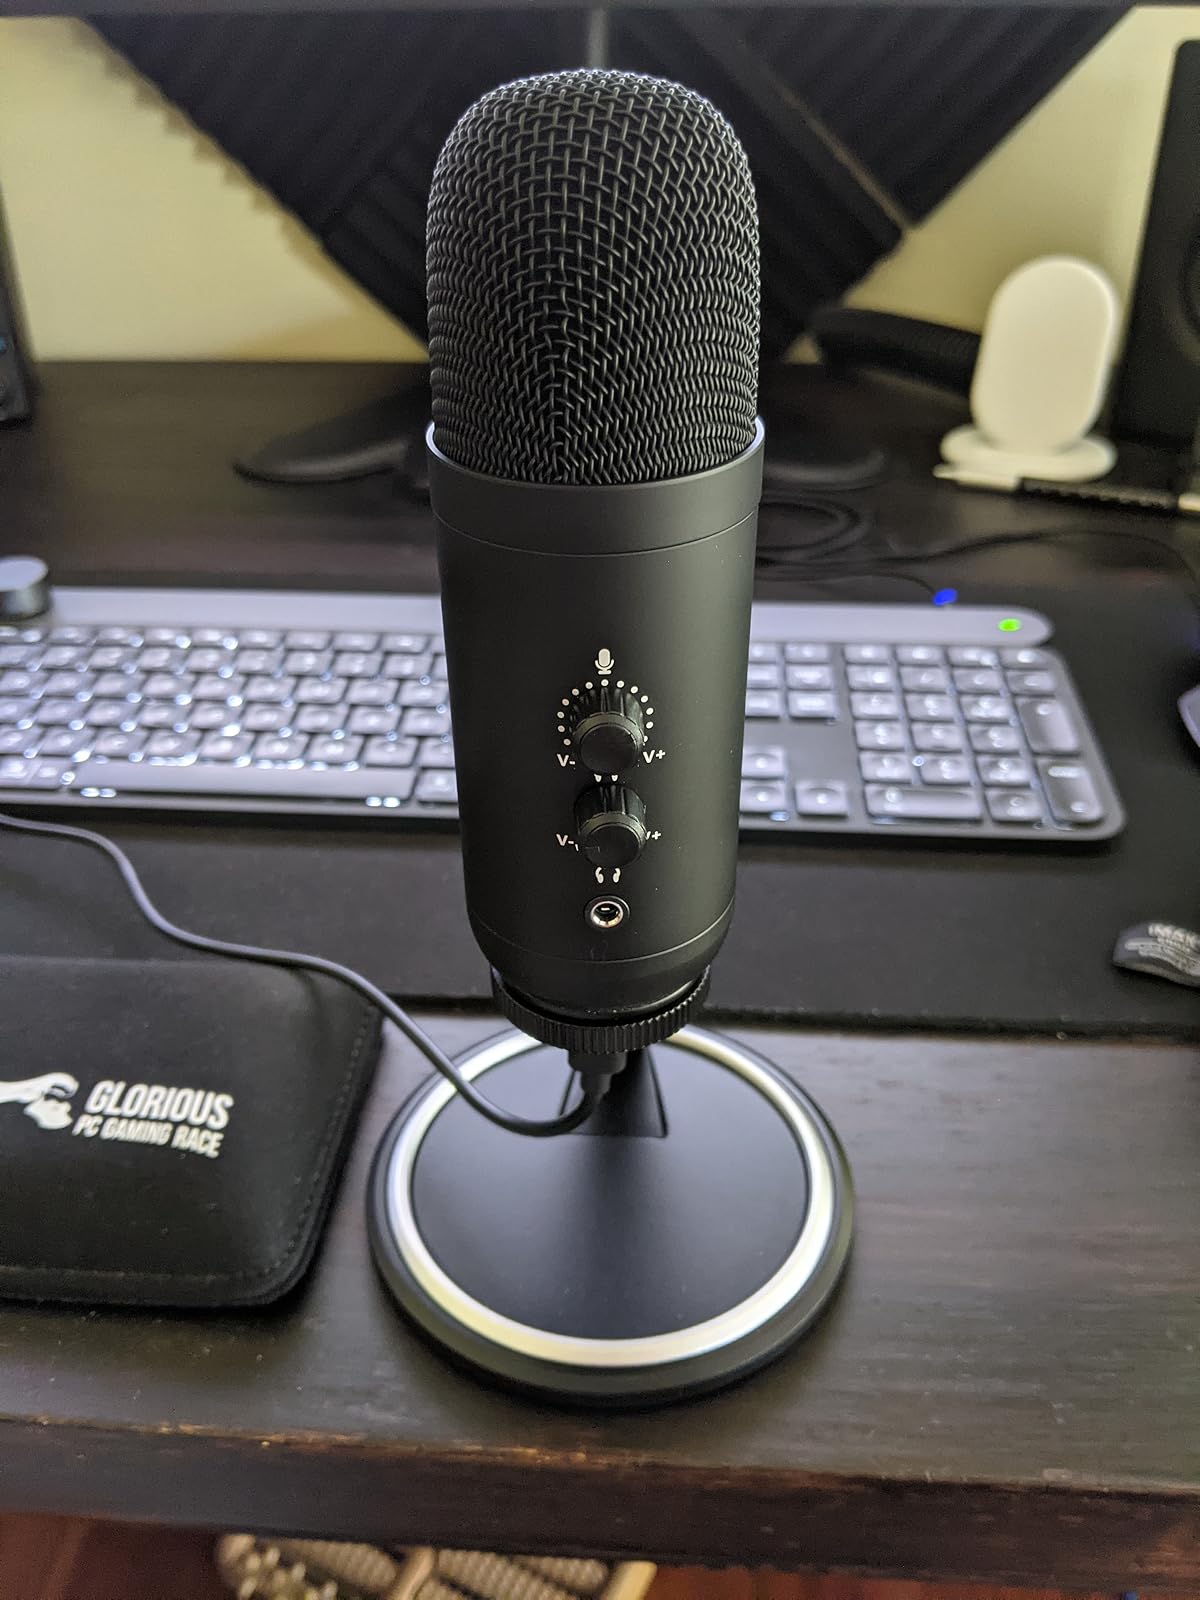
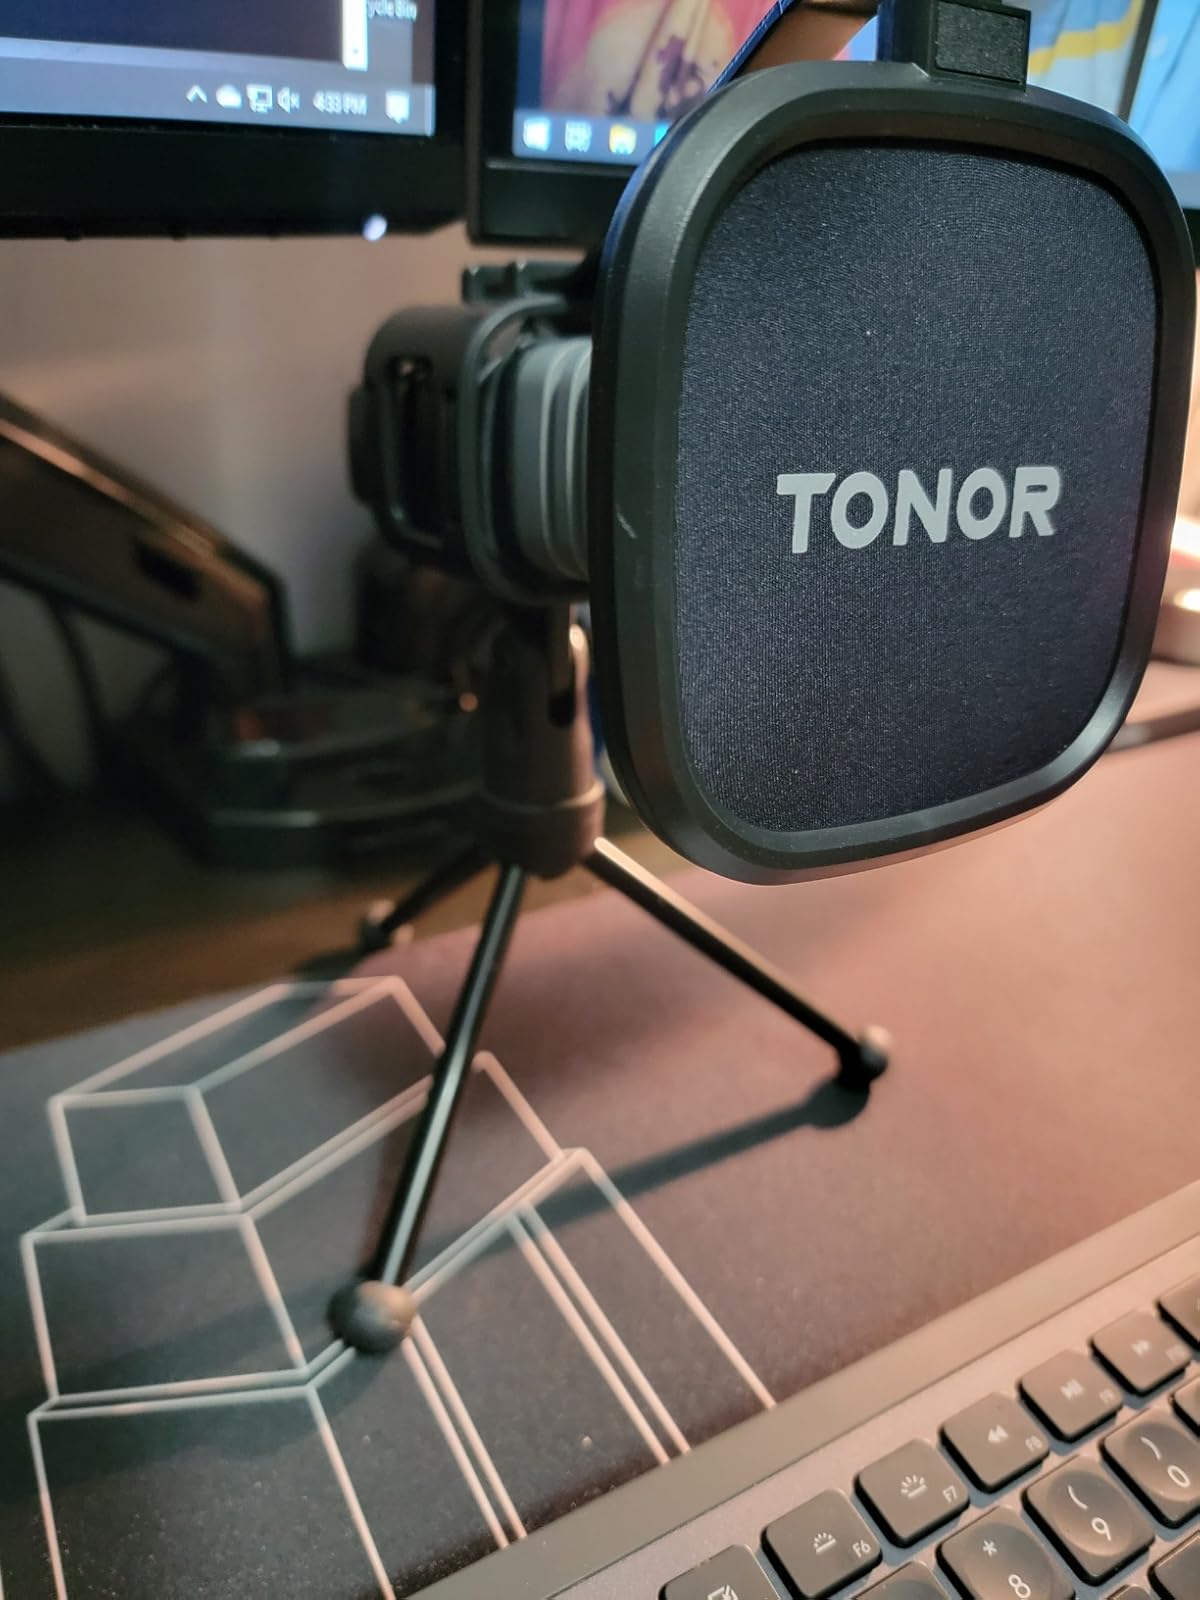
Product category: microphone
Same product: no